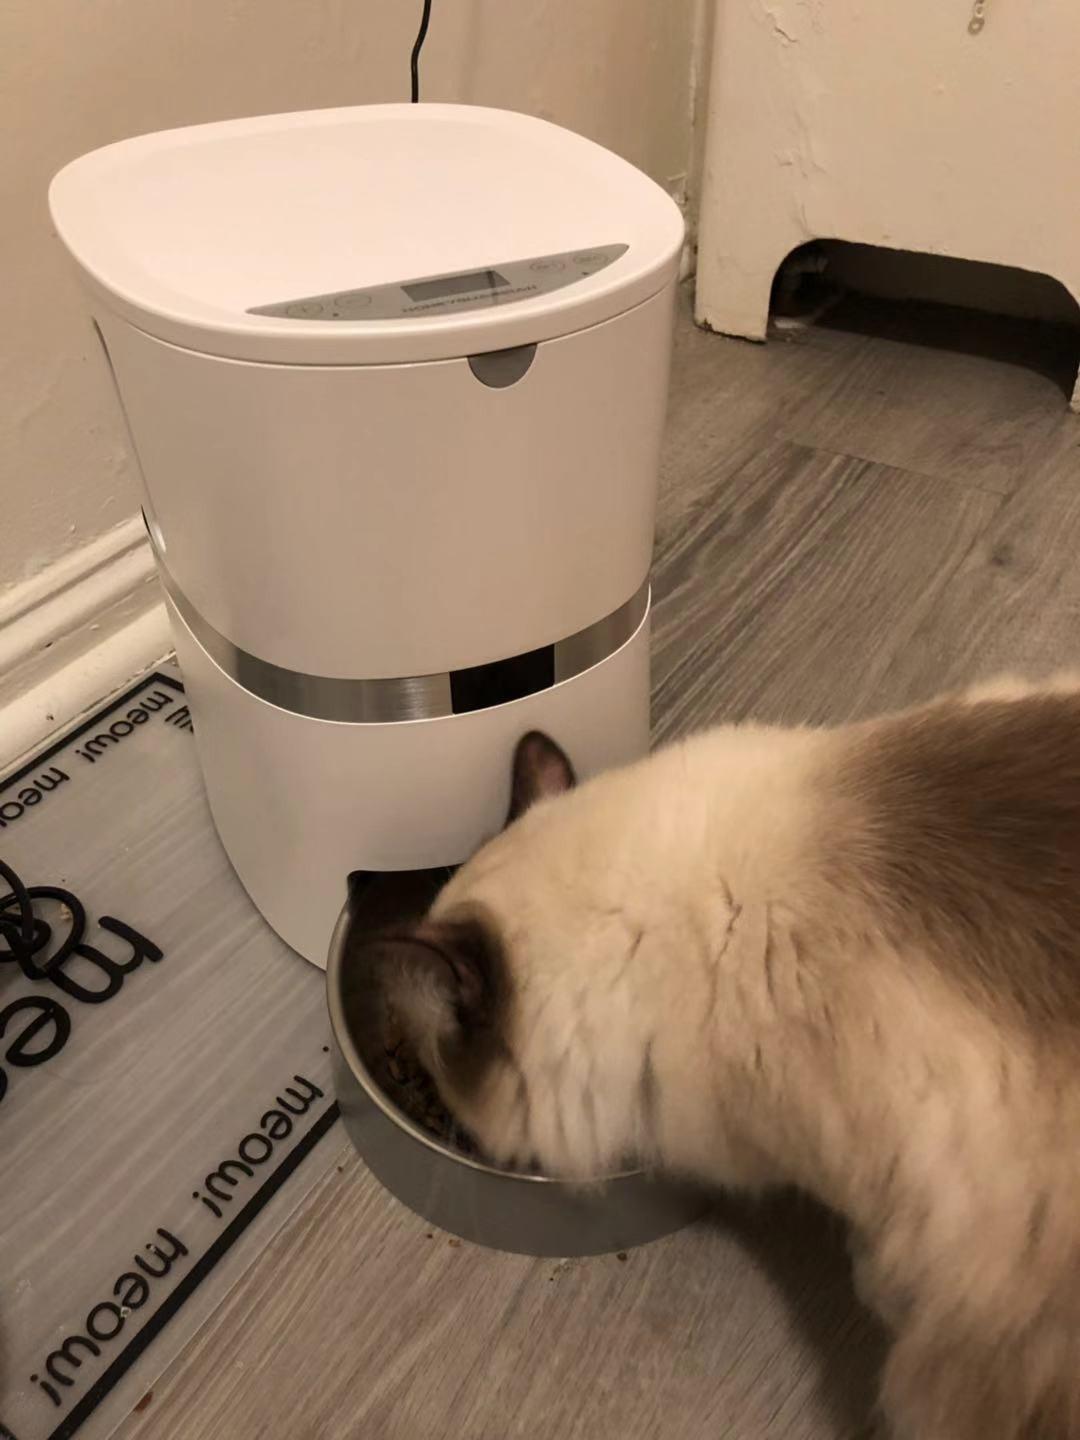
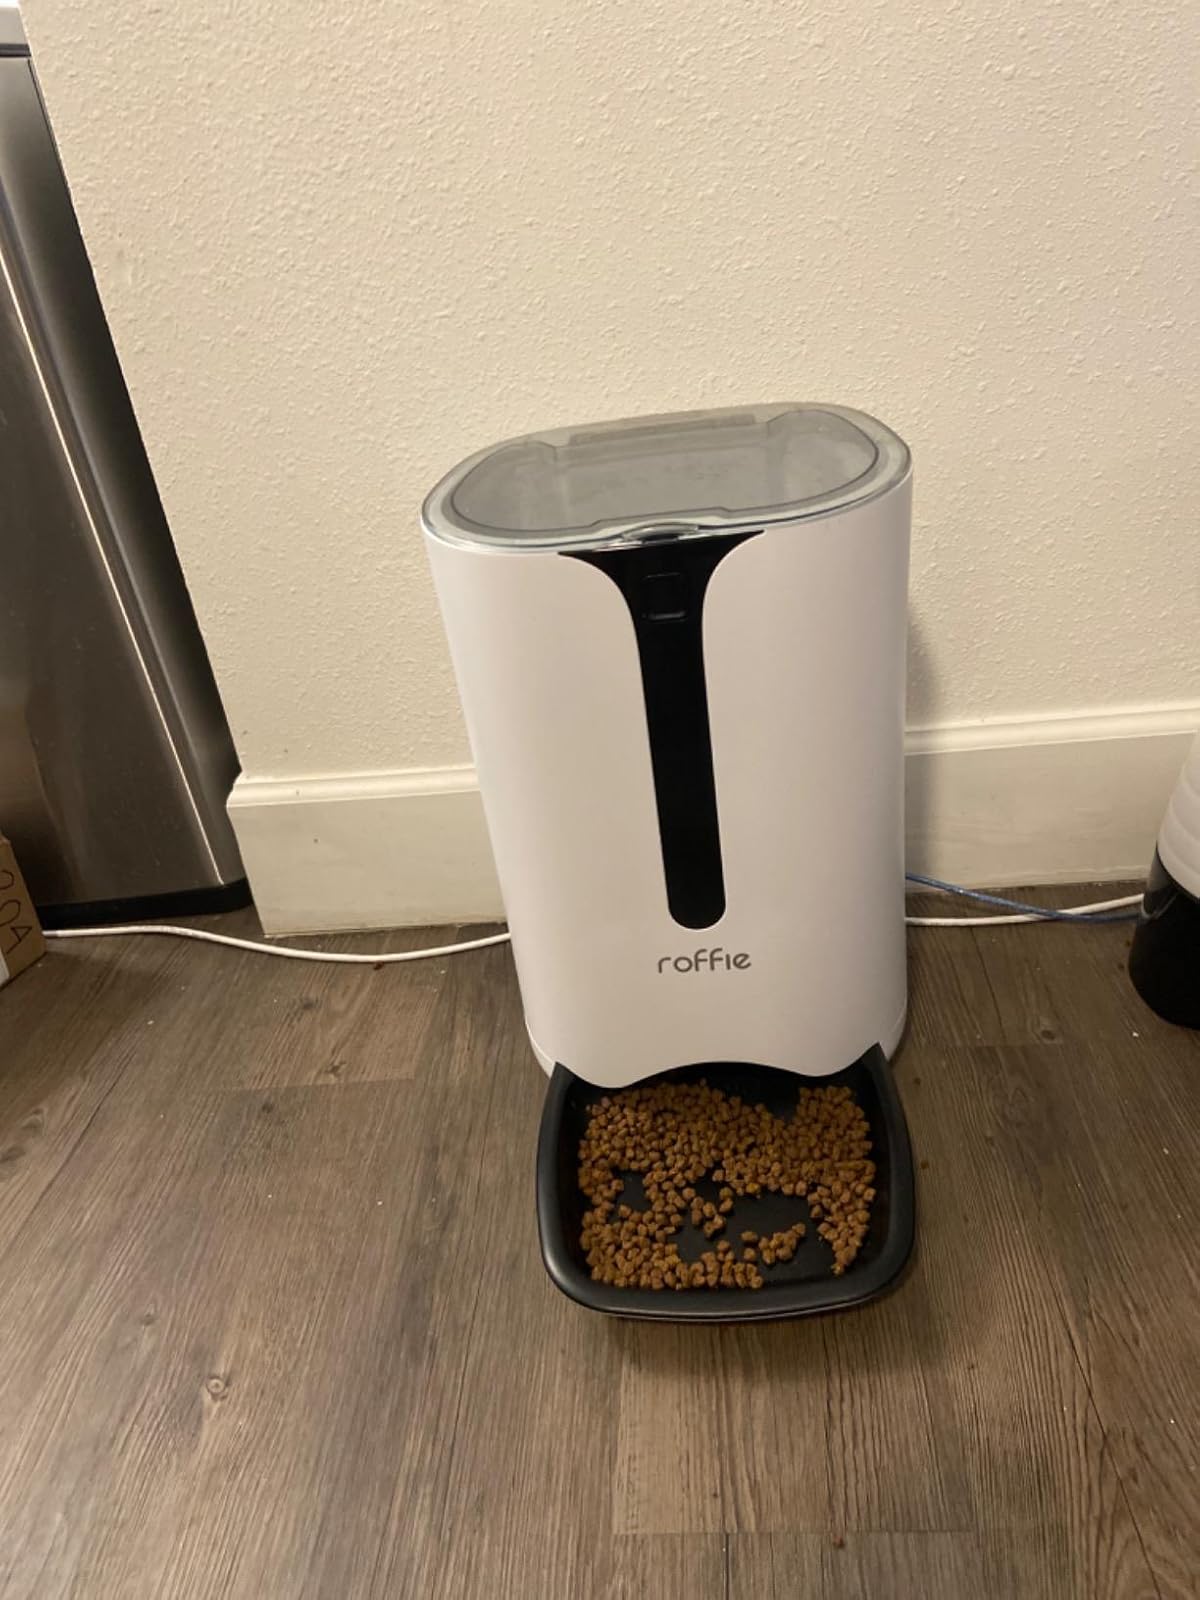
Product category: items_feeder
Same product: no